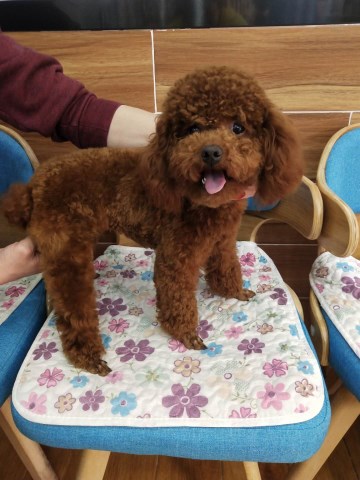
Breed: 7449-n000128-teddy